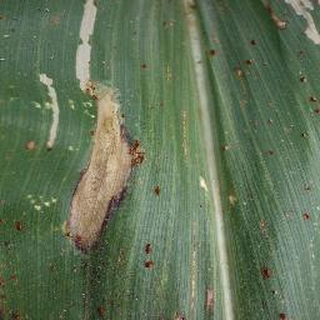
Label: corn_northern_leaf_blight